Pine Ridge Indian Reservation

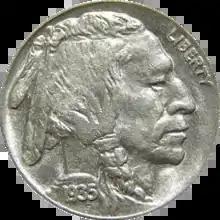
A model for the Indian Head Nickel, or Buffalo Nickel, had his home taken when the Badlands Bombing Range was seized.

In 1942 the federal government took privately held Pine Ridge Indian Reservation land owned by tribal members in order to establish the Badlands Bombing Range of . The largest portion is located in Oglala Lakota County. It also leased communally held Oglala Sioux Tribe (OST) land for this defense installation.